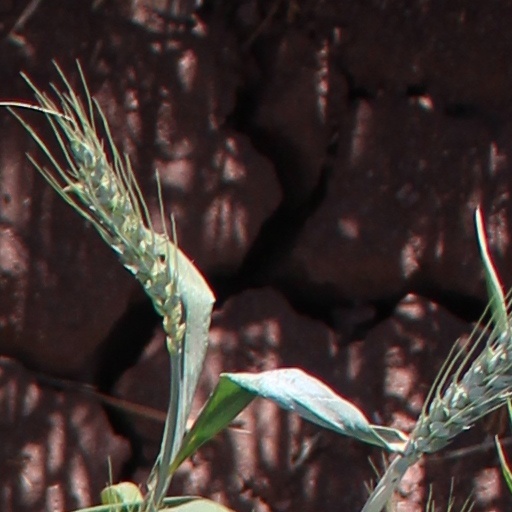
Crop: wheat